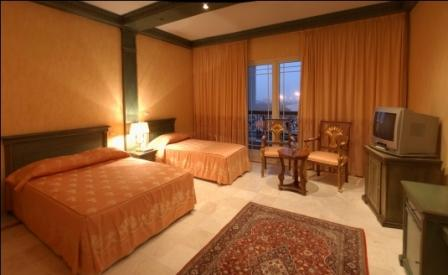
Fire: no
Smoke: no